Eynesbury, Cambridgeshire

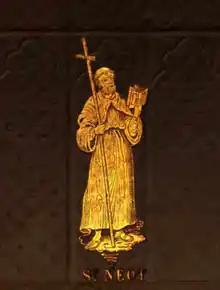
SaintNeot

A hermit named Neot had founded a monastery in the Cornish village now known as St Neot. He became extremely famous for his piety and wisdom, and for miraculous events associated with him. In 877 AD he died, and his remains were housed at the monastery he had founded, and the monastery and the relics became the object of pilgrimage.